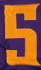
Number: 5